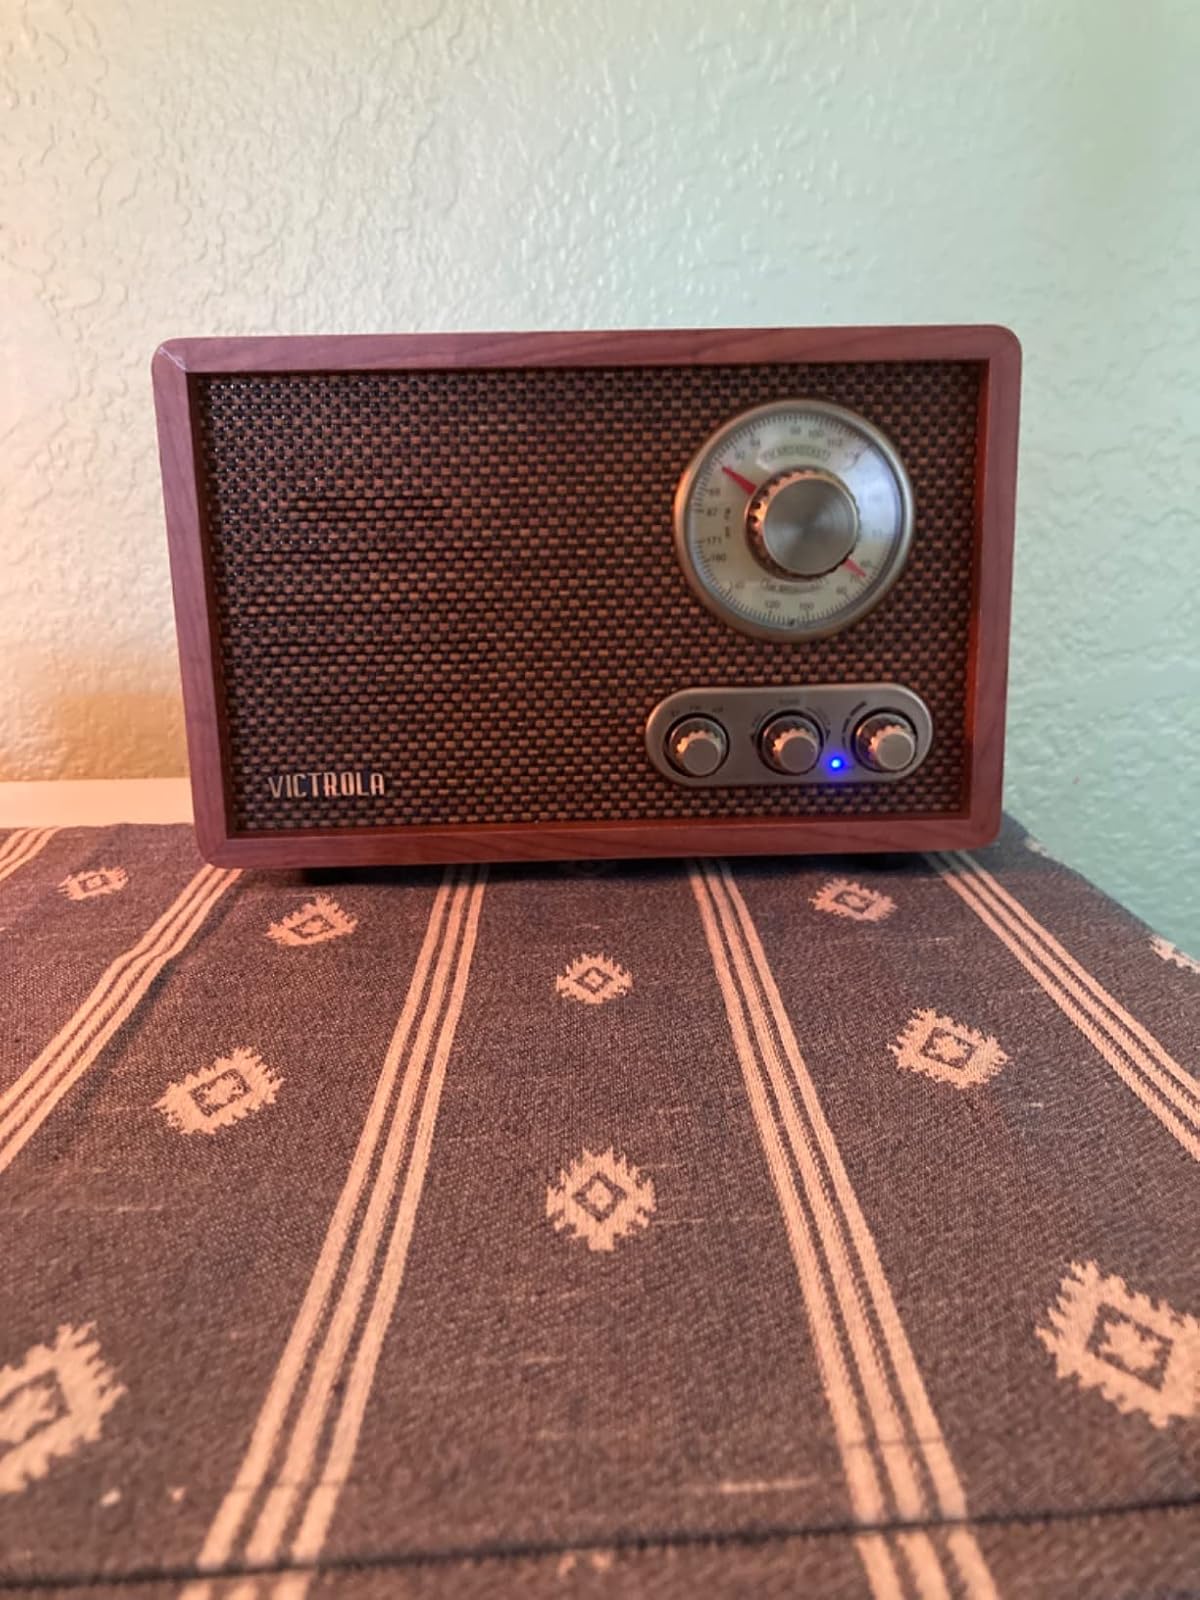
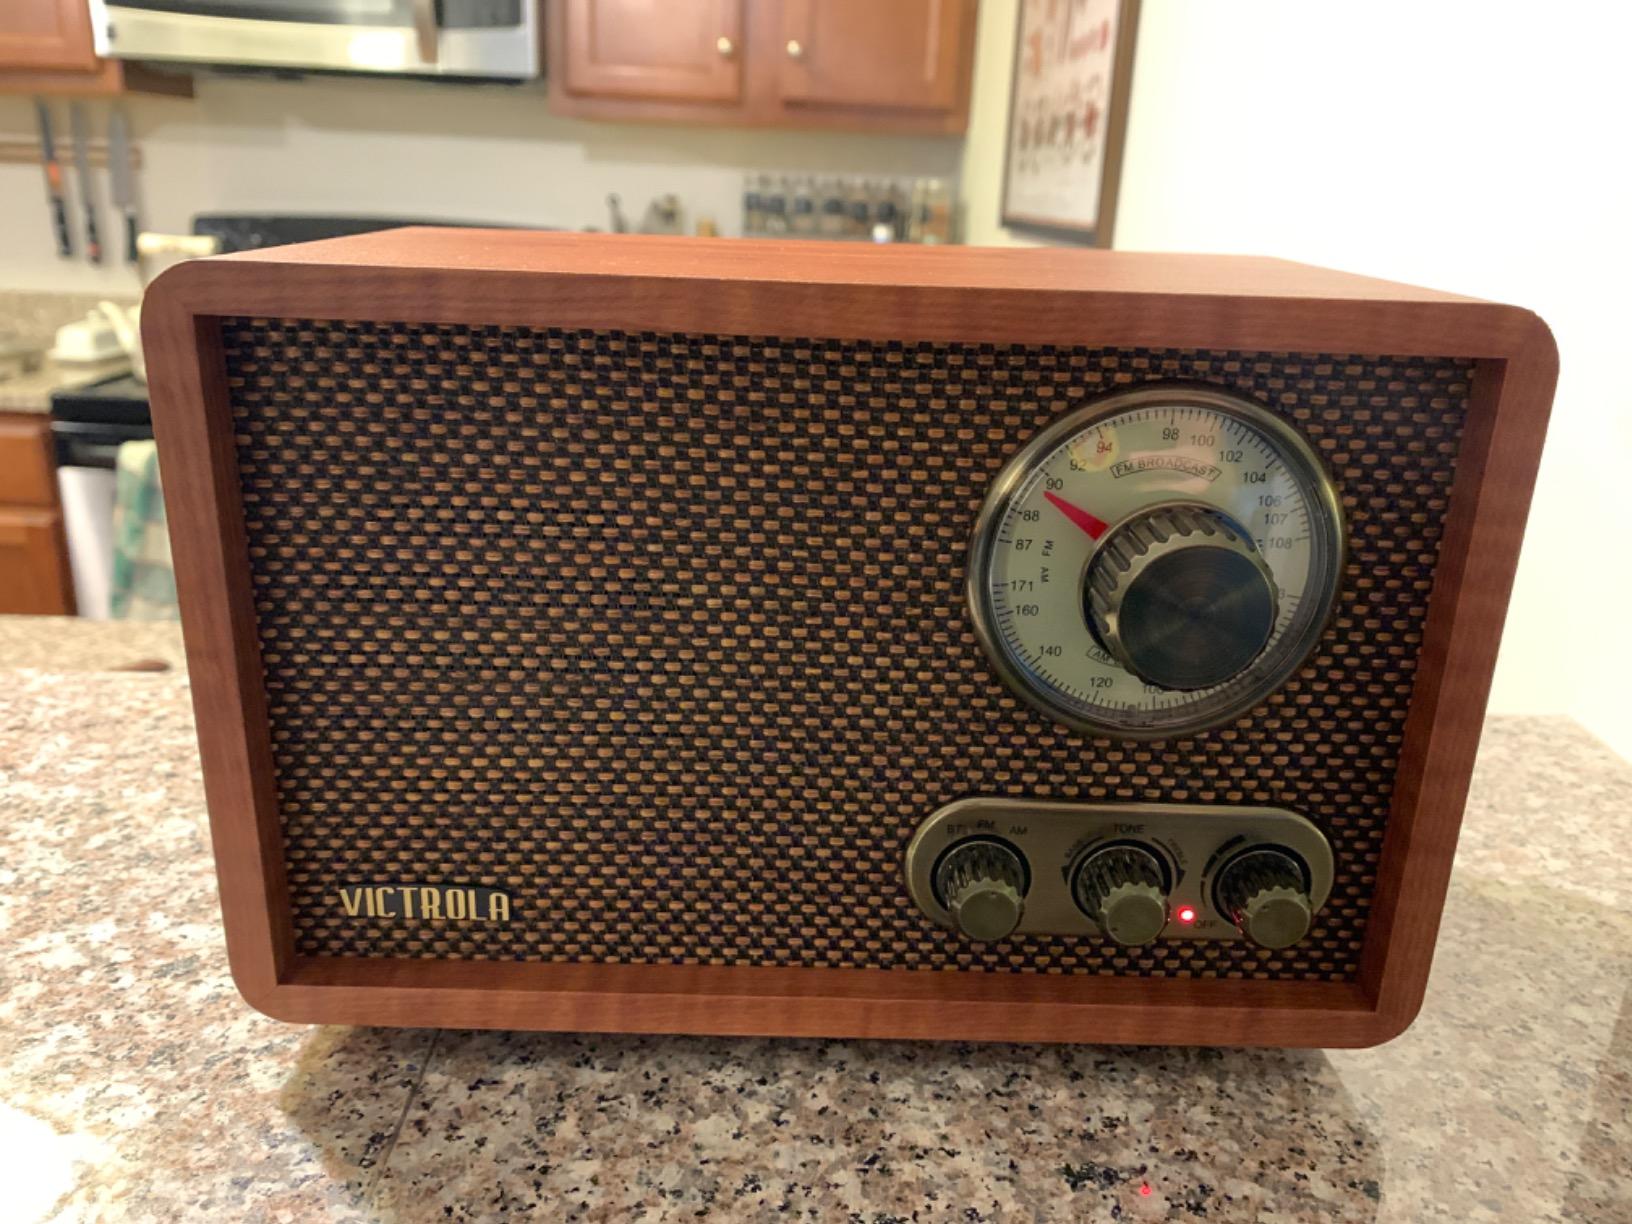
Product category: radio
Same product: no